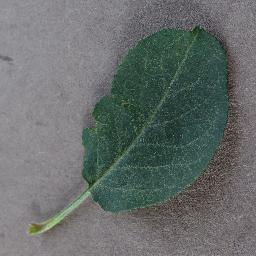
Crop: apple
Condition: healthy